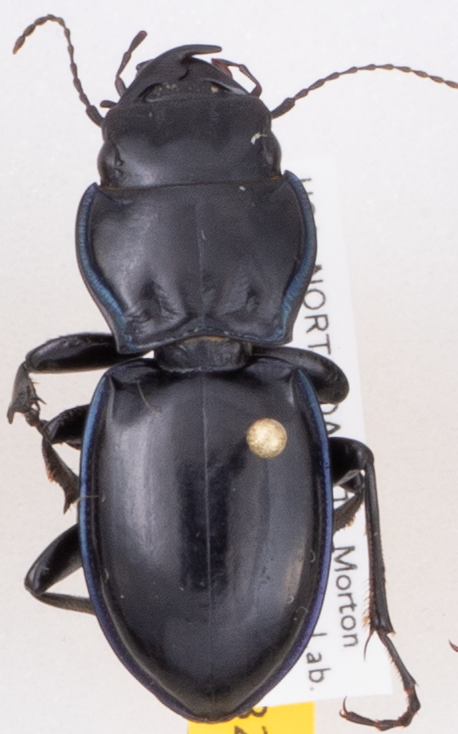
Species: Pasimachus elongatus
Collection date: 2019-08-06
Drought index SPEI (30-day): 0.362
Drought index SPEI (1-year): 1.13
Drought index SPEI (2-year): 1.082